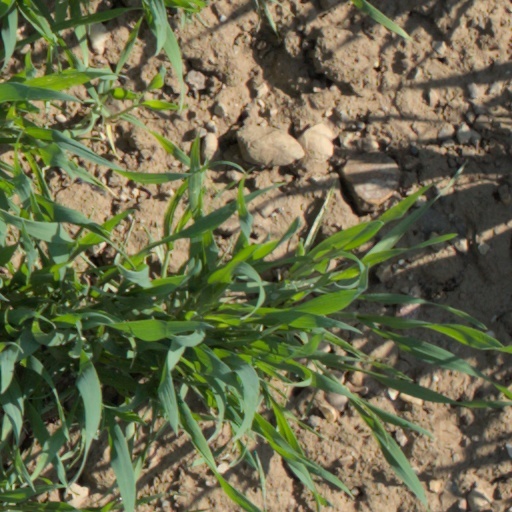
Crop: wheat